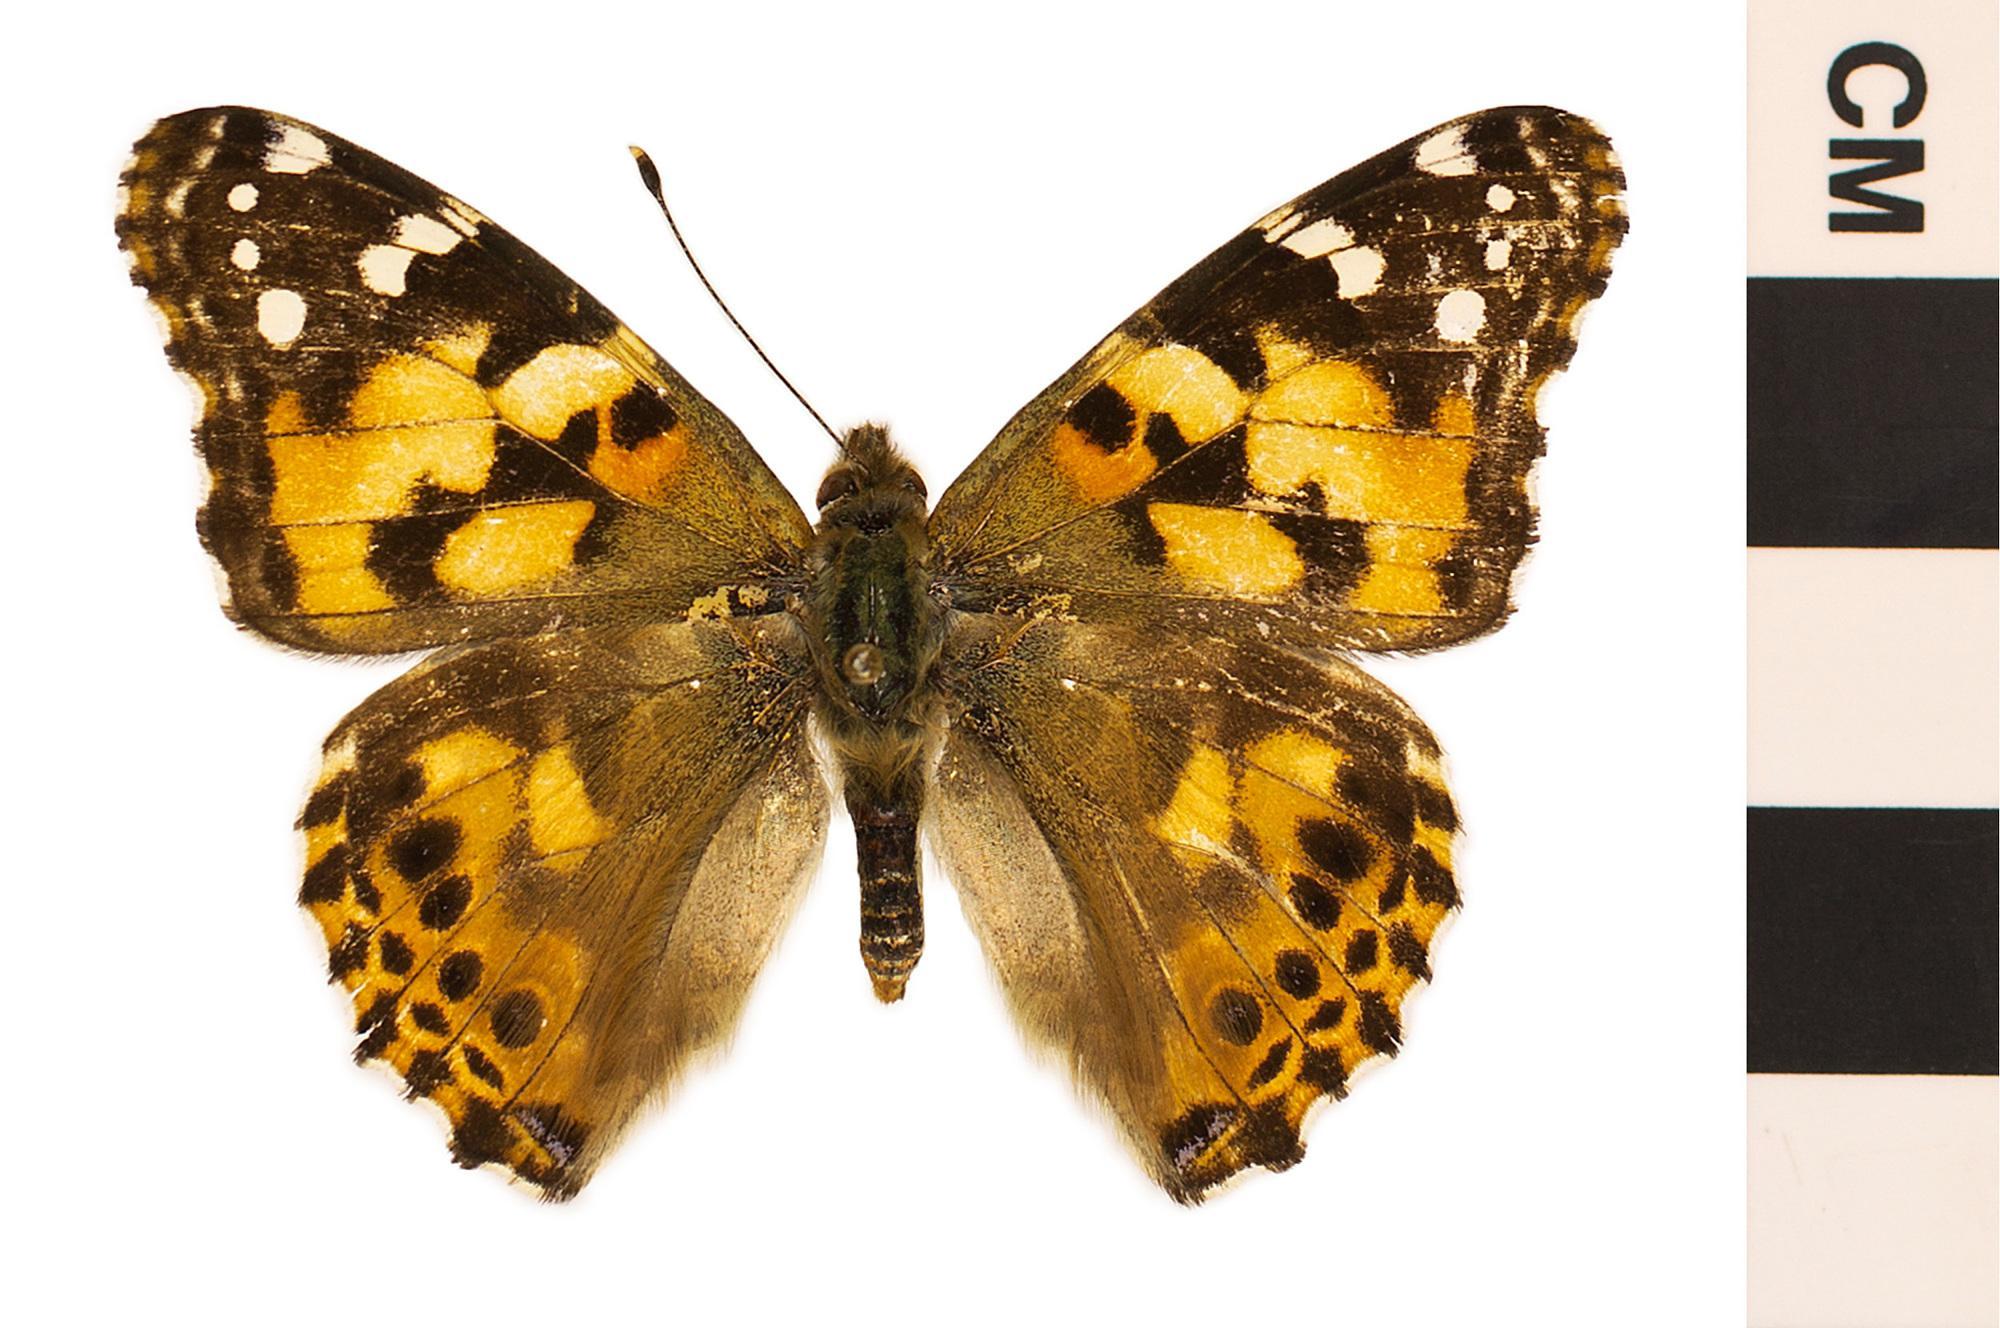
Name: Painted Lady
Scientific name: Vanessa cardui
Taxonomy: Animalia, Arthropoda, Hexapoda, Insecta, Lepidoptera, Nymphalidae, Nymphalinae
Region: US Mid Atlantic (PA, NJ, MD, DE, DC, VA, WV)
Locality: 8150 Loch Raven Boulevard, North America, United States, Maryland, Baltimore County
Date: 1973